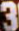
Number: 3